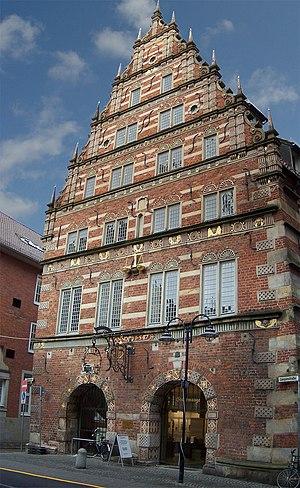
La renaissance de la Weser est une forme de style architectural de la Renaissance que l'on trouve principalement dans le bassin de la Weser, fleuve du nord-ouest de l'Allemagne, ce style étant relativement bien conservé dans les villes de la région.
La Stadtwaage est une ancienne maison de pesage située à Brême, en Allemagne. Elle fut construite en 1587. Elle a été grandement endommagée lors du bombardement du 6 octobre 1944. La partie supérieure du pignon a notamment été détruite. La Stadtwaage a été ensuite reconstruite. Elle accueille depuis 2000 la Deutsche Kammerphilharmonie de Brême et la Fondation Günther Grass.